Georgia State University

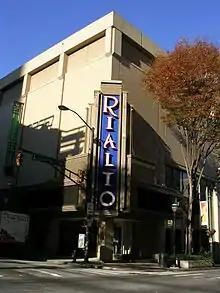
Rialto Center

The university provides shuttles circulating campus following four different routes. The blue route circulates from the parking lots of Turner Field to the heart of campus with stops at Langdale Hall and Sparks Hall, and is active on weekdays from 7:00 am to 2:00 am. The red route circulates between the main campus and the Aderhold Learning Center with stops at the Arts and Humanities buildinnd at the Rialto Center/Aderhold. It is active on weekdays from 7:00 am to 2:00 am. The green route is active from 7:00 am to 2:00 am on weekdays with stops at the Student Center, the University Commons, and Piedmont North. The purple route is active on weekends from 5:00 pm to 12:00 am with stops at the Arts and Humanities building, the Student Center, the University Commons, Piedmont North, and the Rialto Center/Aderhold.